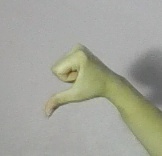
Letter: waw